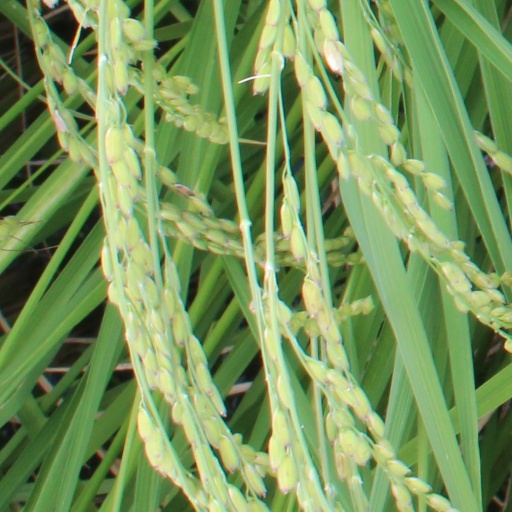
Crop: rice